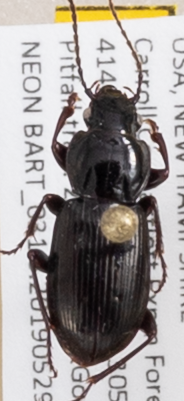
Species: Pterostichus pensylvanicus
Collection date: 2019-05-29
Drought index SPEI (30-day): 0.794
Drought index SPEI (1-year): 1.25
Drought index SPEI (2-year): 1.13